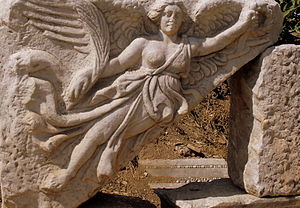
Efesos / Artemistemplet
Relief, Nike
Efesos var en rig oldtidsby af stor religiøs og handelsmæssig betydning på Lilleasiens vestkyst næsten ud for øen Samos. Byen var anlagt ved foden af og på skråningerne af flere høje, hvoraf de vigtigste var Pion og Koressos. Den lå på den vigtigste handelsrute mellem Rom og Orienten, der gik langs floden Kaystros. Den lå ved flodens munding med adgang til Hermosbækkenet mod nord og Maiandrosbækkenet mod syd. Det gjorde den til et lilleasiatisk knudepunkt, som med veje var forbundet med de vigtigste byer i provinsen Asien.